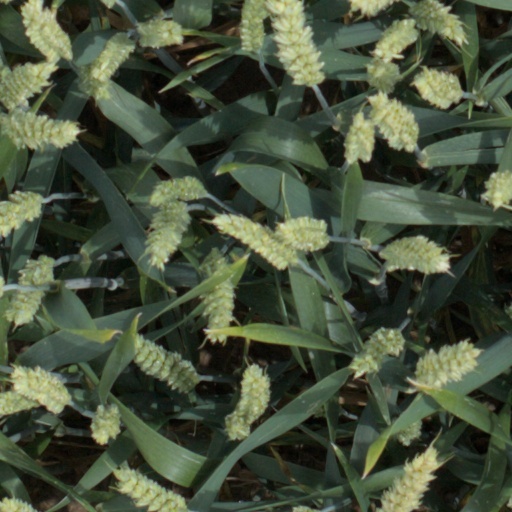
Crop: wheat